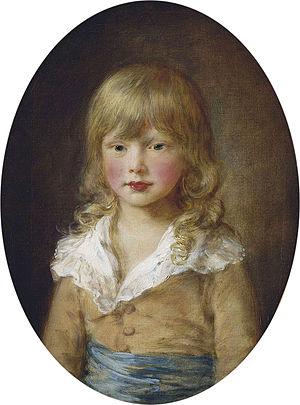
Cette page fournit une liste chronologique de tableaux du peintre anglais Thomas Gainsborough